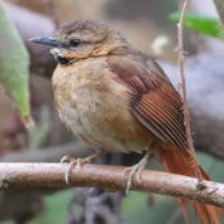
Species: AZARAS SPINETAIL
Scientific name: SYNALLAXIS AZARAE